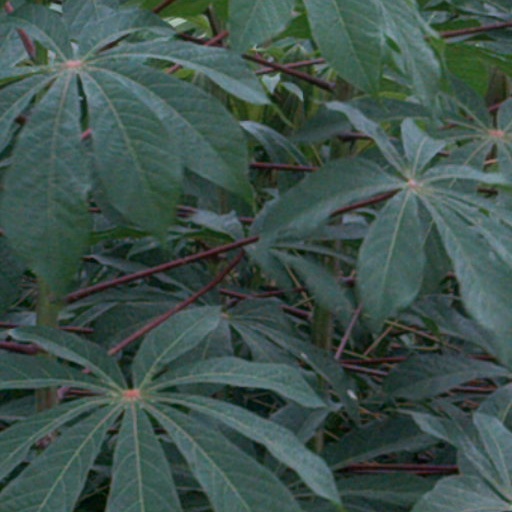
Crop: cassava